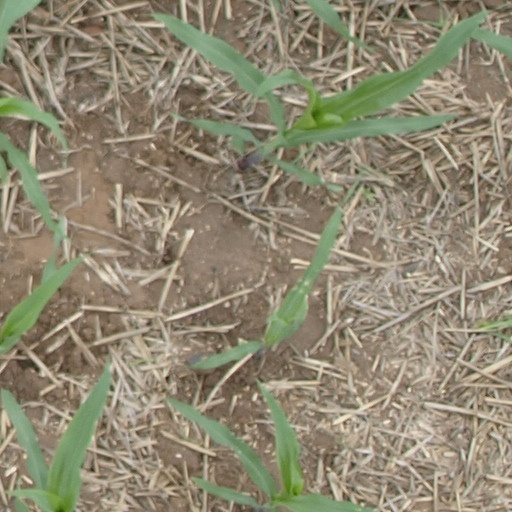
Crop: maize; corn